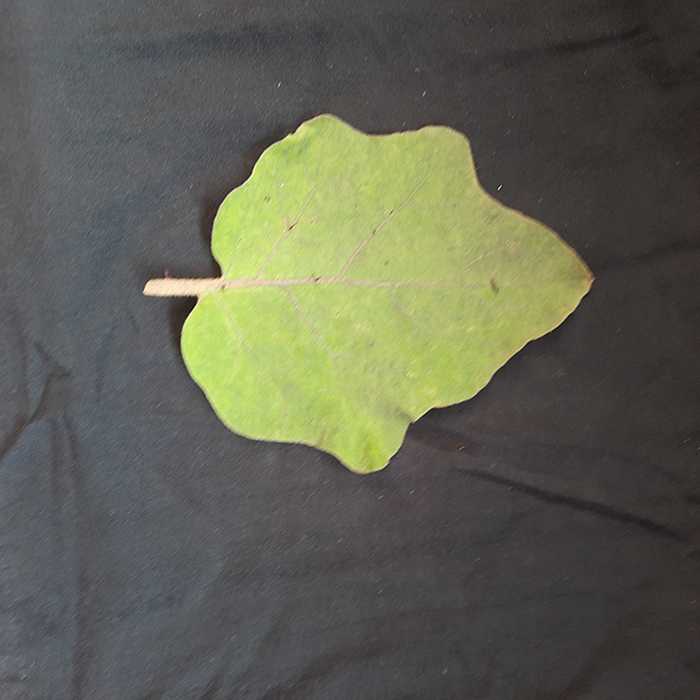
Plant: Eggplant
Label: Eggplant fresh leaf